Kraljevački October Memorial Park

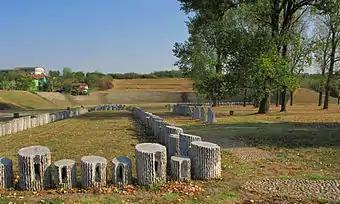
Memorial Park

The "Kraljevački oktobar" memorial park (also known as the "14th October" memorial park) is dedicated to the citizens of Kraljevo who were shot by the Wehrmacht from October 15 to 20, 1941.